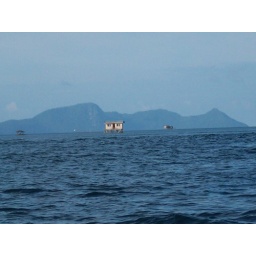
house in the middle of the ocean